Southern Maid Donuts

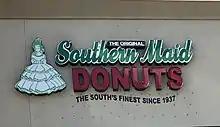
Southern Maid Donuts sign in Corona, California

Southern Maid Donuts is a chain of franchised donut shops based in Garland, Texas. The stores serves more than 30 varieties of donuts. There are currently more than 100 locations primarily in the Southern United States but stretching as far west as California. Elvis Presley recorded a jingle for the stores in 1954, which became the only product the singer ever endorsed.